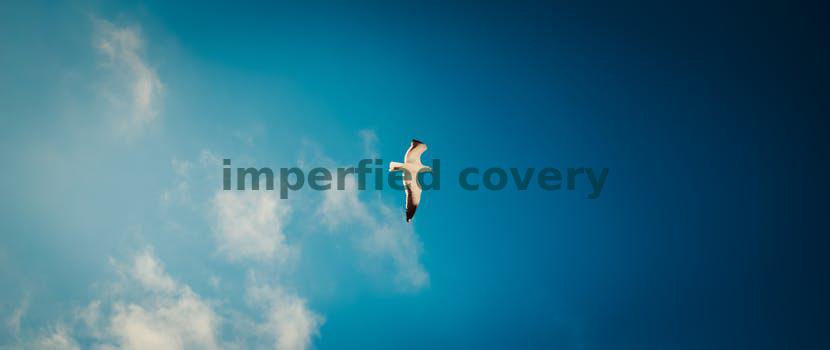
Label: Watermark